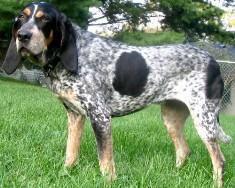
bluetick